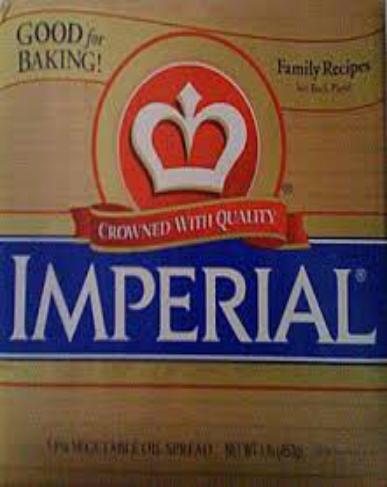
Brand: Imperial Margarine
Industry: Food